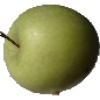
Label: Apple Granny Smith 1